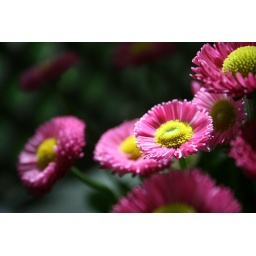
Some of my new flowers I have planted in pots out on the patio.